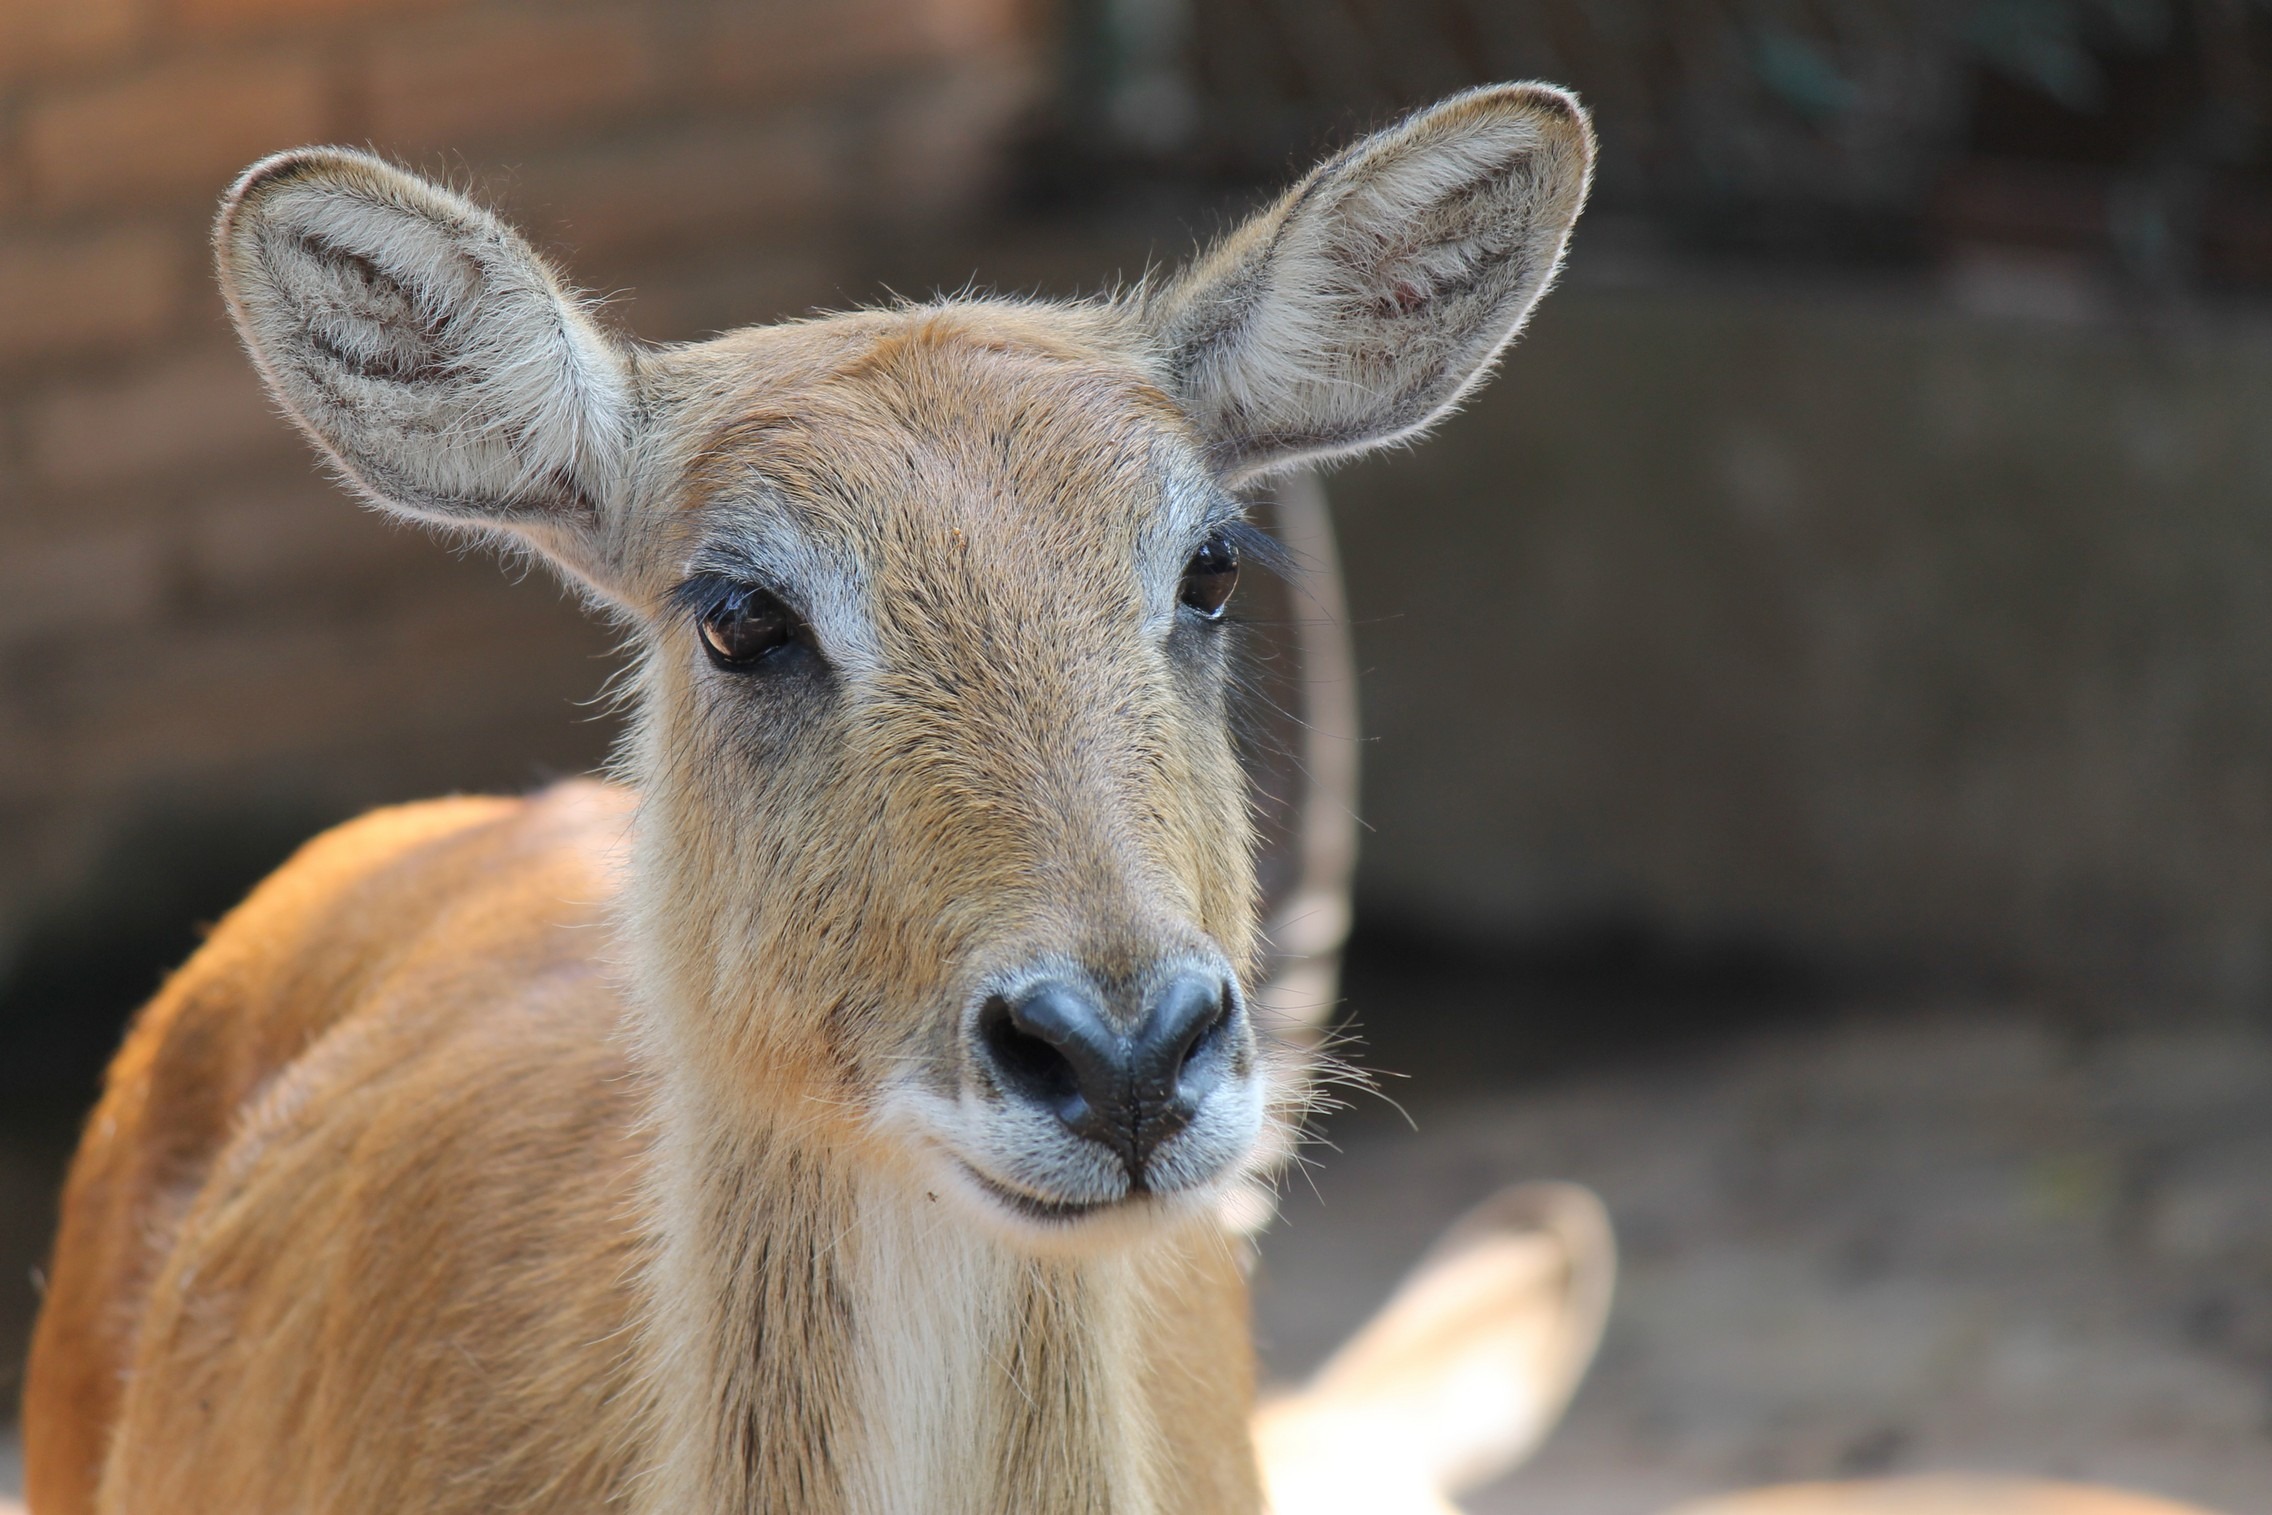
animal, wildlife, deer, zoo, brown, mammal, fauna, vertebrate, white tailed deer, barbary sheep, sambar